Marie de Breuillet

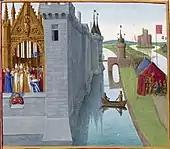
Coronation of Louis VI of France, called the Fat.

Marie was born around 1080, perhaps near Longpont, she was the daughter of a knight, Renaud de Breuillet de Dourdan (died before 1115) and a woman named Florie. She had three brothers, two of whom, Renaud II de Brueillet and Godefroy de Breuillet became monks of the Longpont Abbey.